Chicago Rockers

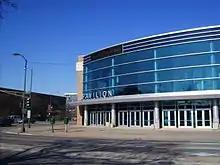
The Chicago Rockers of the CBA played home games at the UIC Pavilion "(pictured)" on the campus of the University of Illinois Chicago.

The Rockers marketing campaign was not aimed at trying to draw interest away from the Chicago Bulls, the city's successful National Basketball Association franchise. Instead marketing director Kevin Cook wanted the team to be seen as an economic alternative to the Bulls. Tickets to see the Rockers started at $4 and topped out at $25 whereas the NBA franchise charged as low as $15 a ticket to as much as $325.